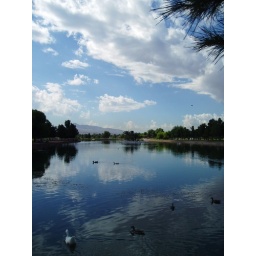
Some ducks chill out in the water at Sunset Park